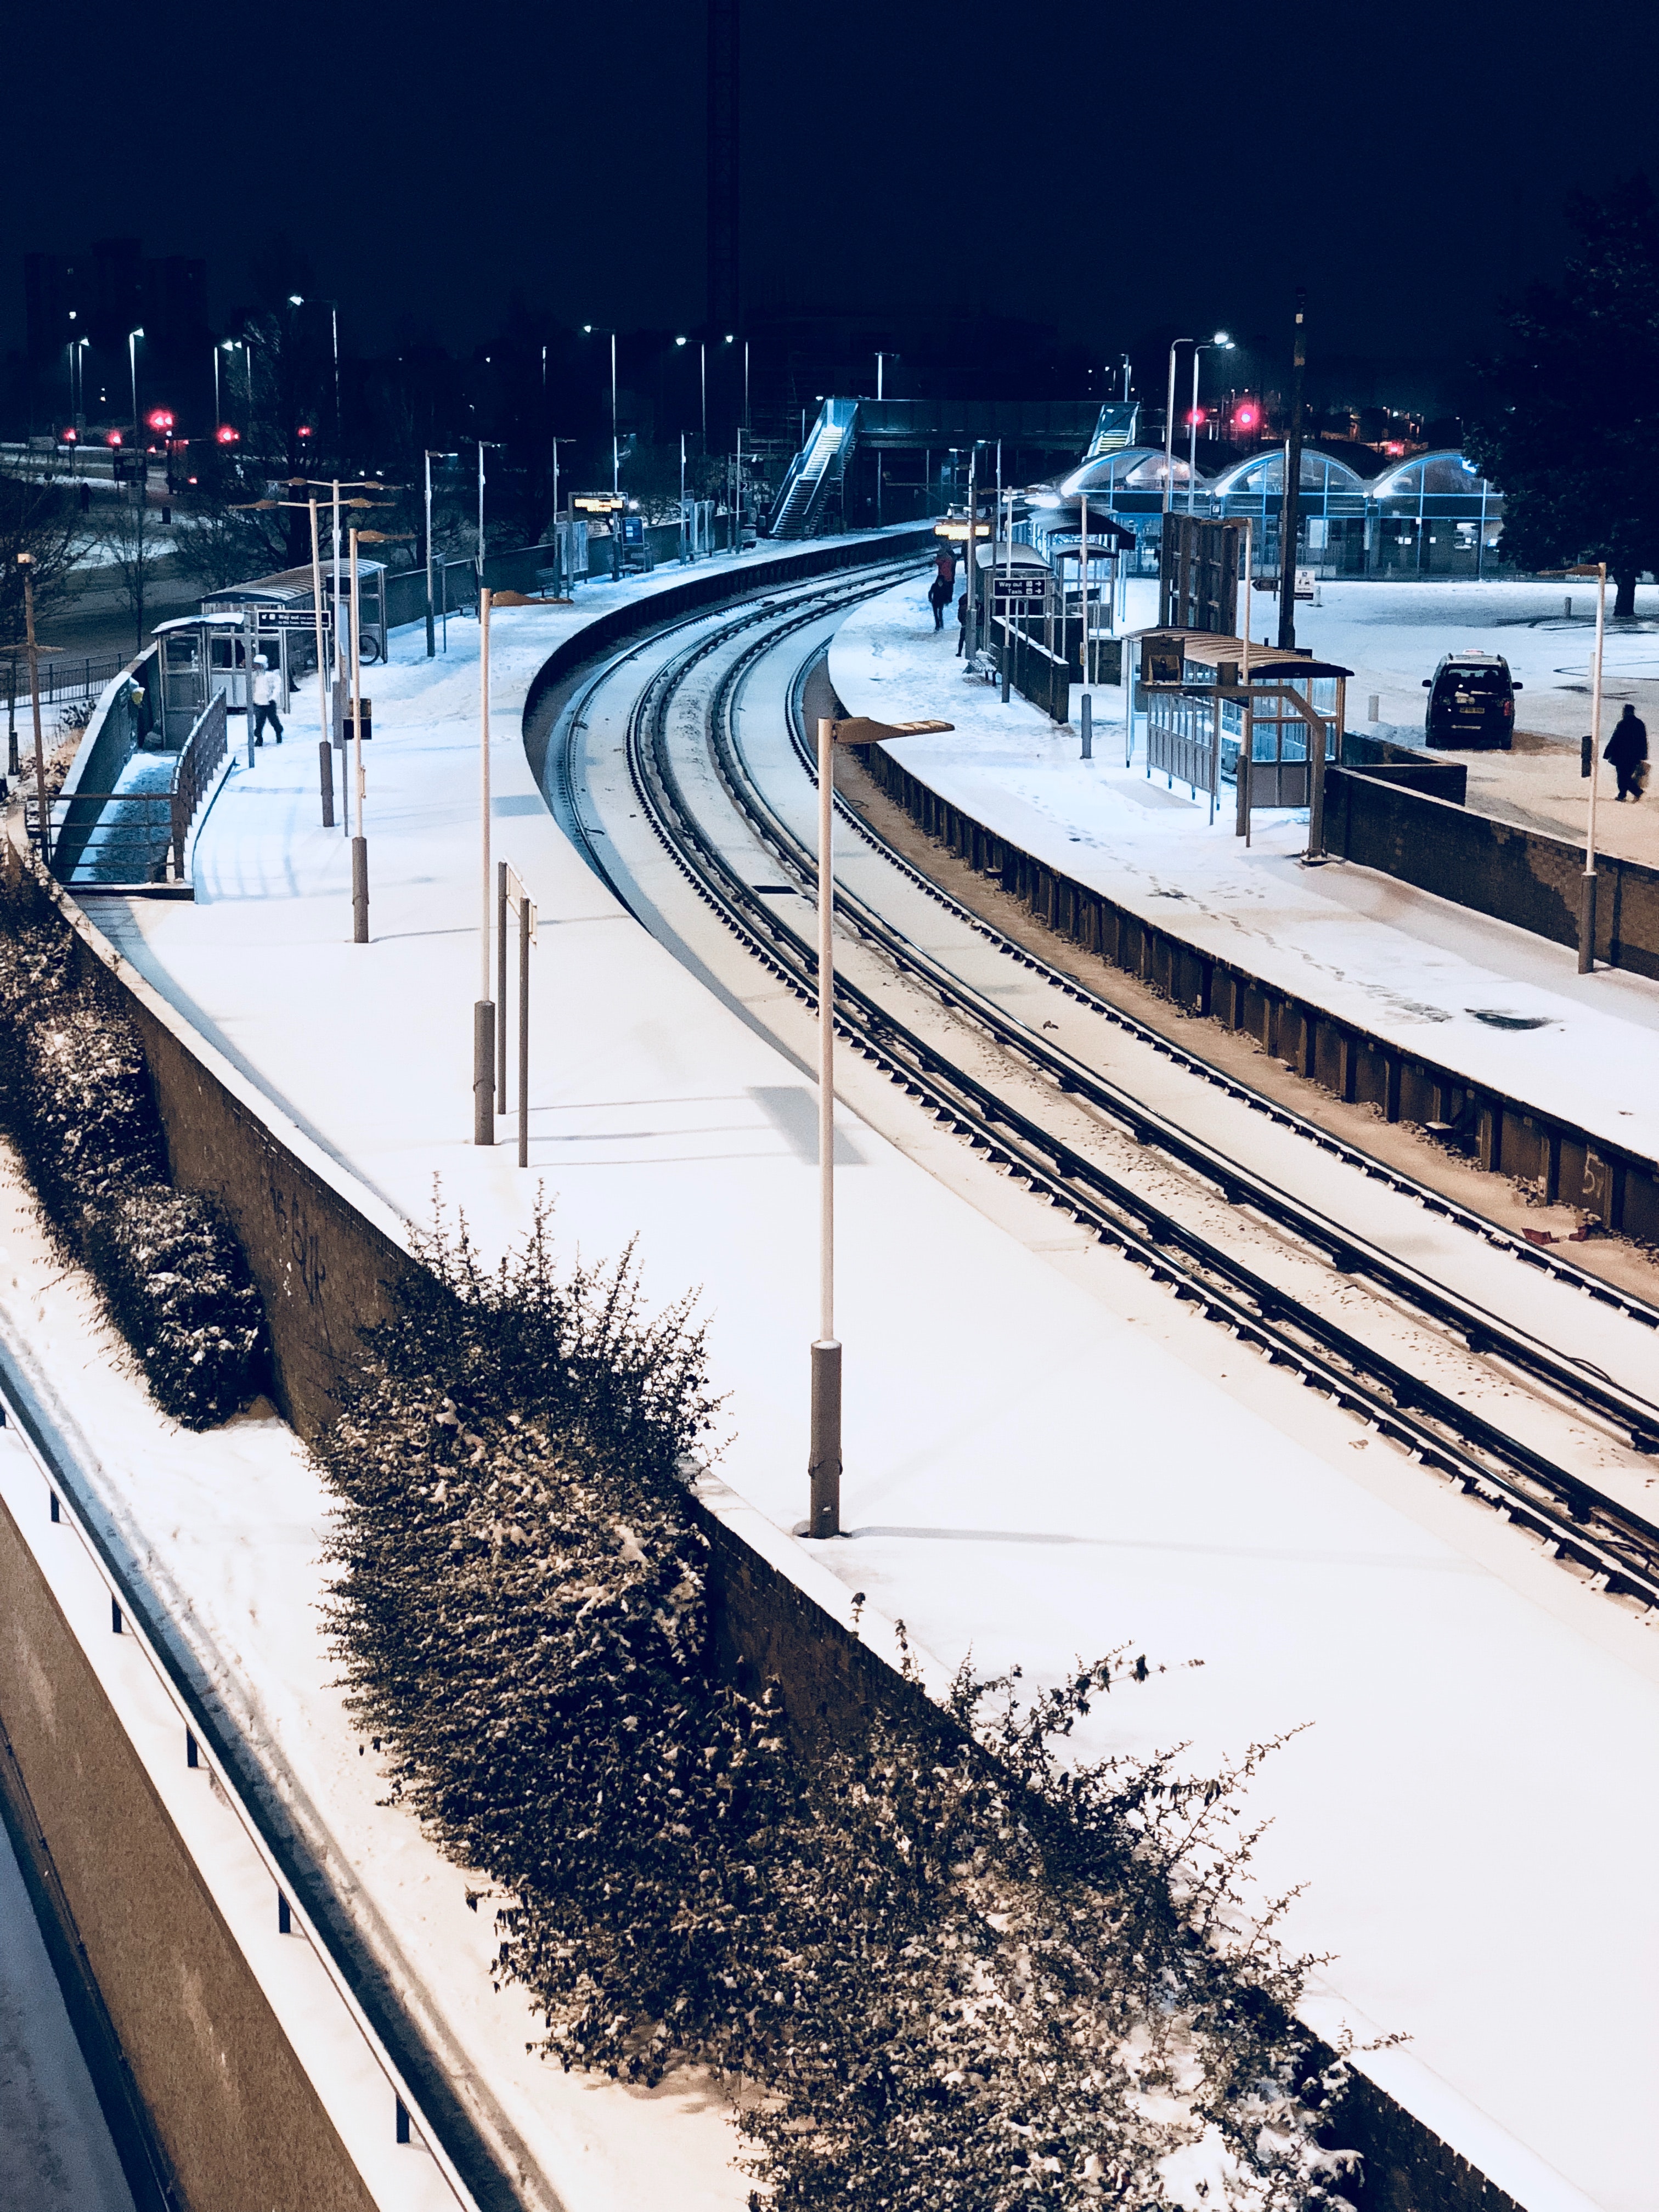
transport, snow, mode of transport, winter, road, architecture, infrastructure, night, overpass, track, vehicle, railway, city, landscape, train, public transport, traffic, nonbuilding structure, metal, street